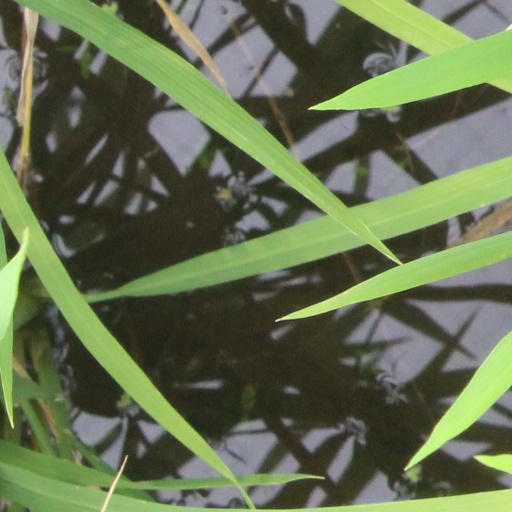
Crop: rice